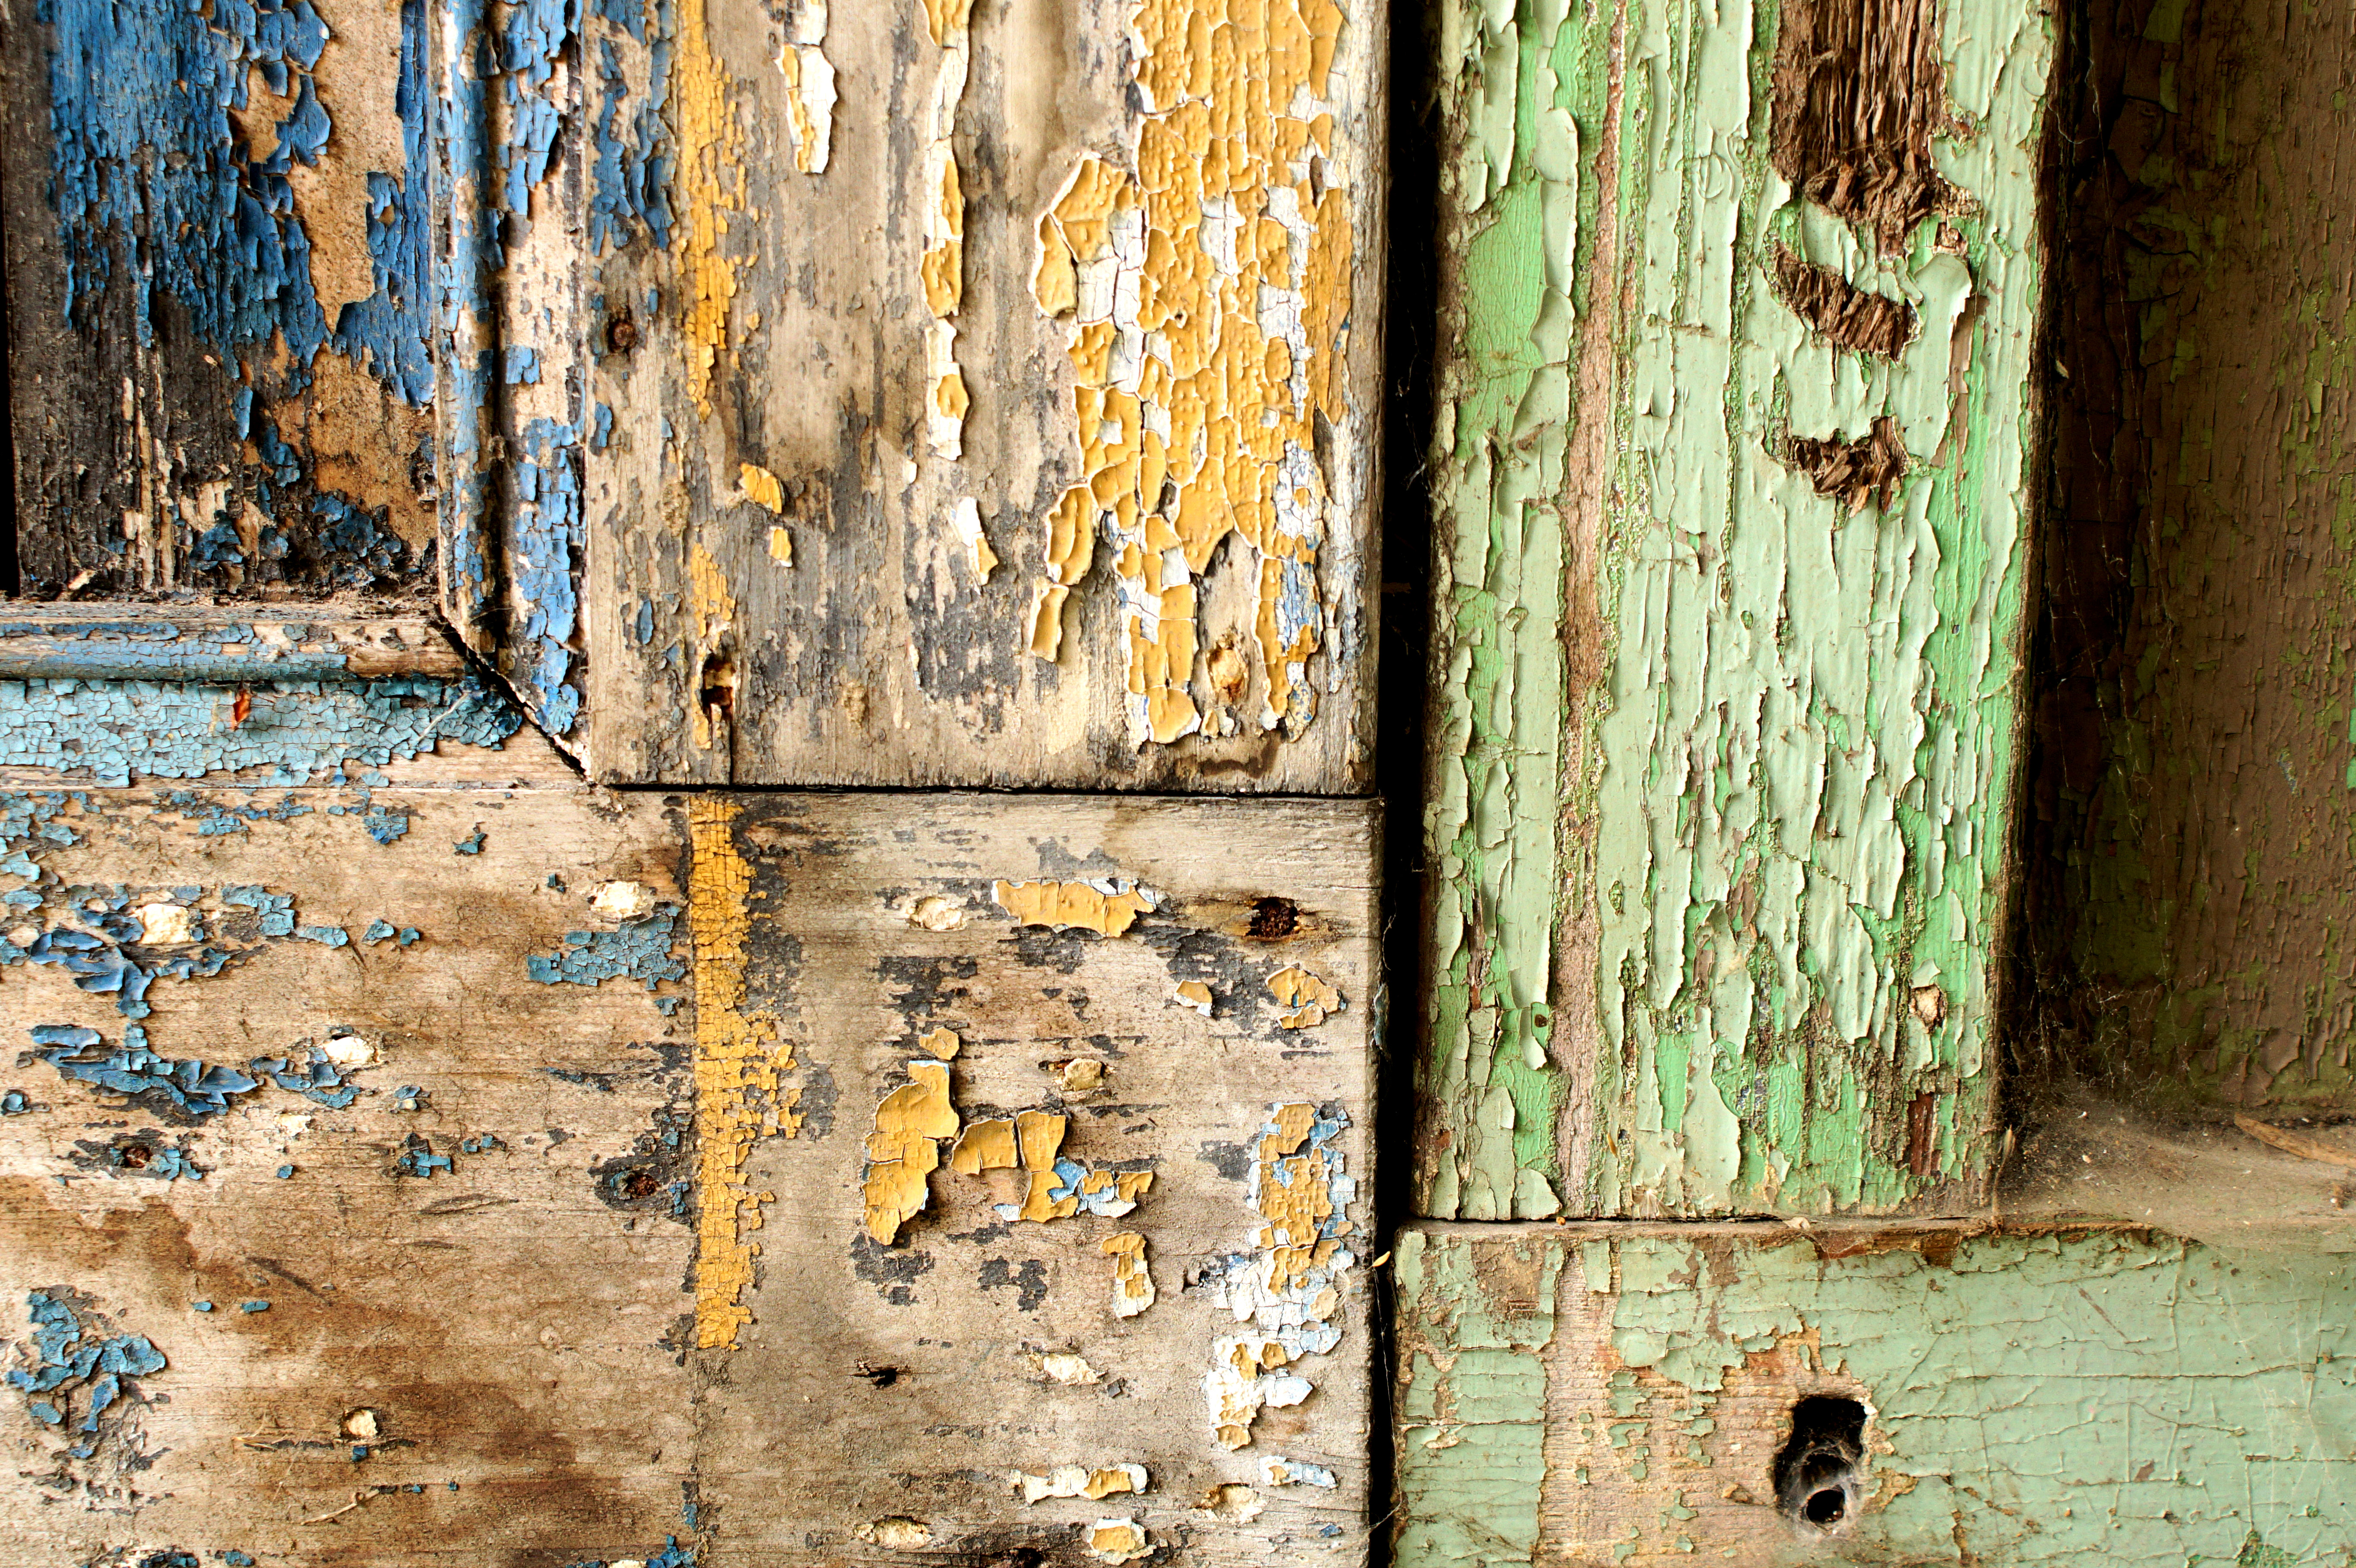
blotch, color, decay, yellow, wall, wood, tree, rust